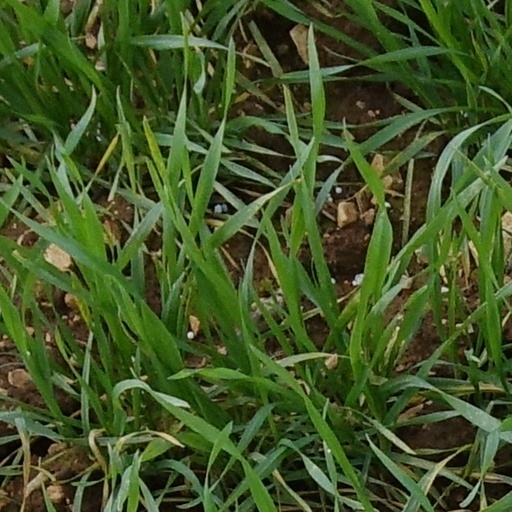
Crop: wheat